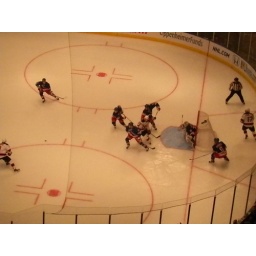
Devils defeated by Rangers 3-1 - fun in the box seats